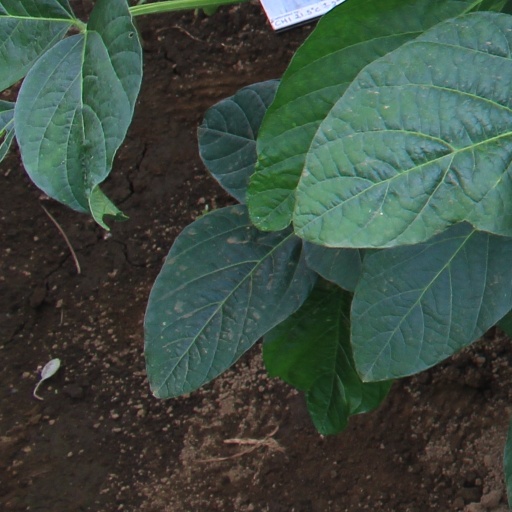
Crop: soybean